1783 in the United States

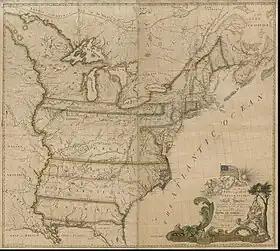
Abel Buell's map of the United States in 1783

Events from the year 1783 in the United States. The American Revolution officially ended with the Treaty of Paris.